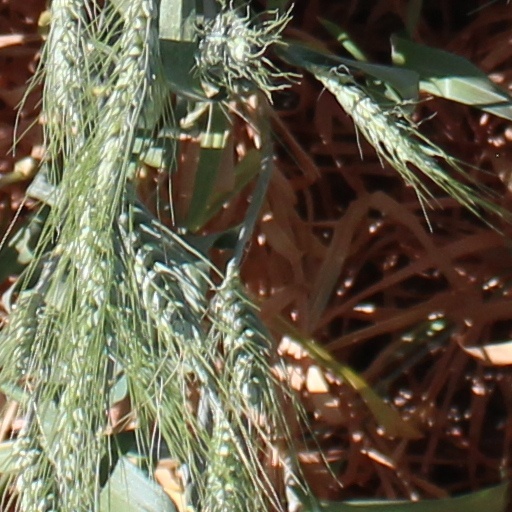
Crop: wheat